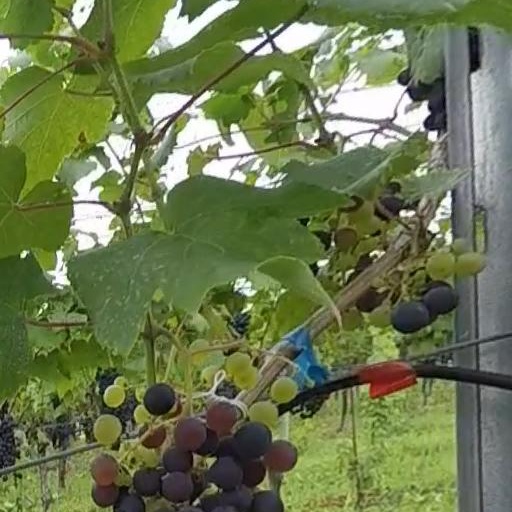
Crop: grape